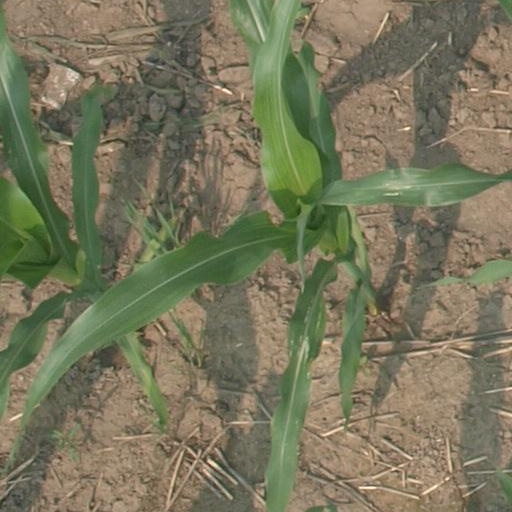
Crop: maize; corn